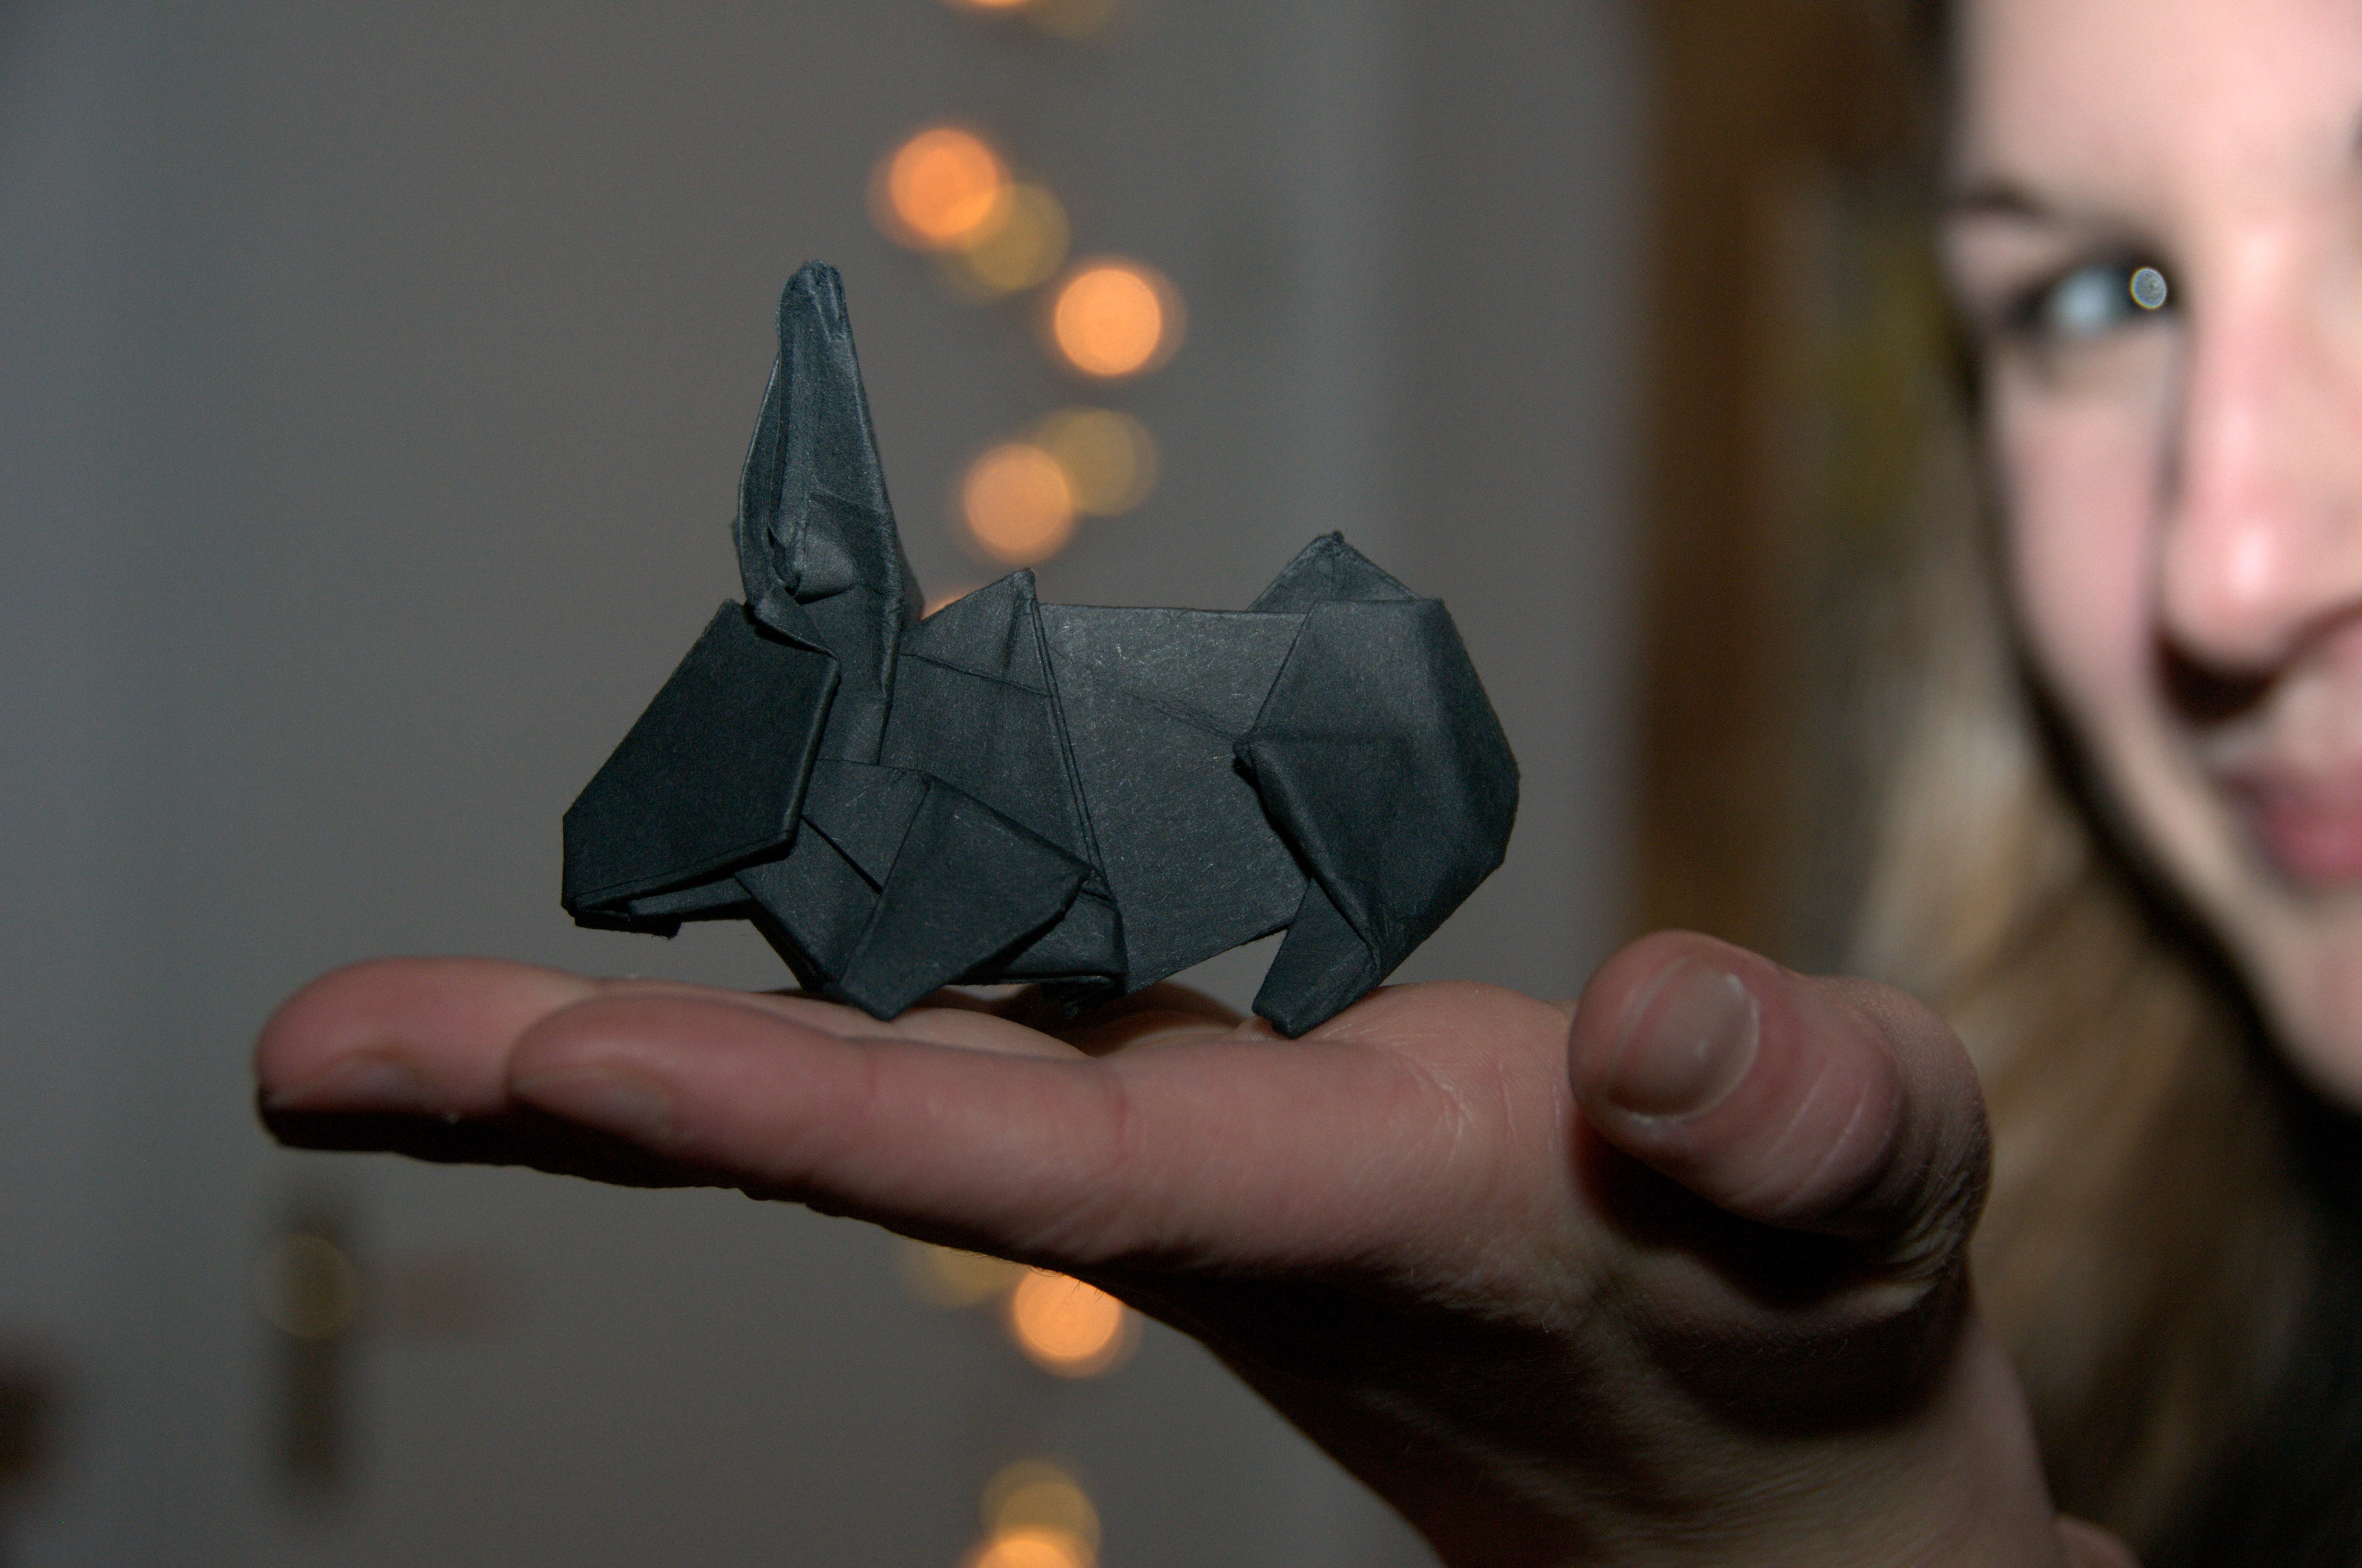
hand, finger, black, paper, rabbit, hare, art, fold, organ, emotion, origami, screenshot, tinker, sense